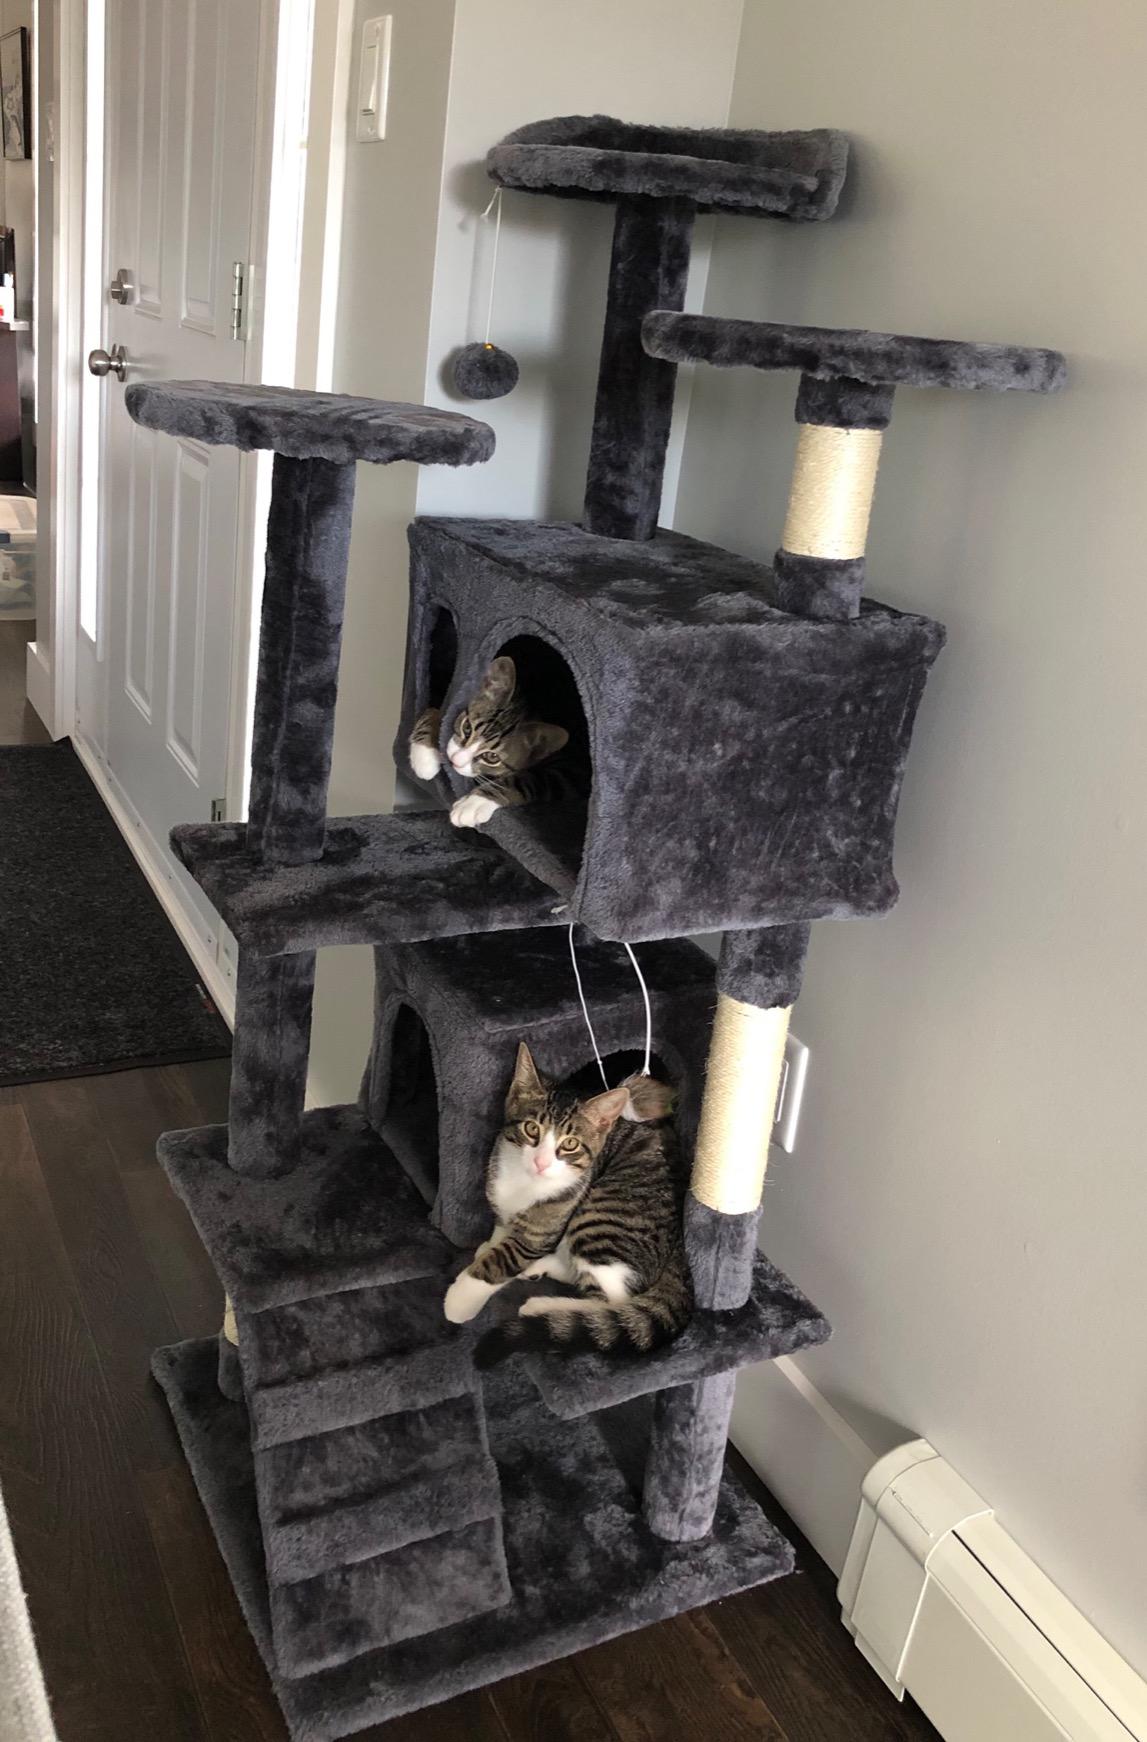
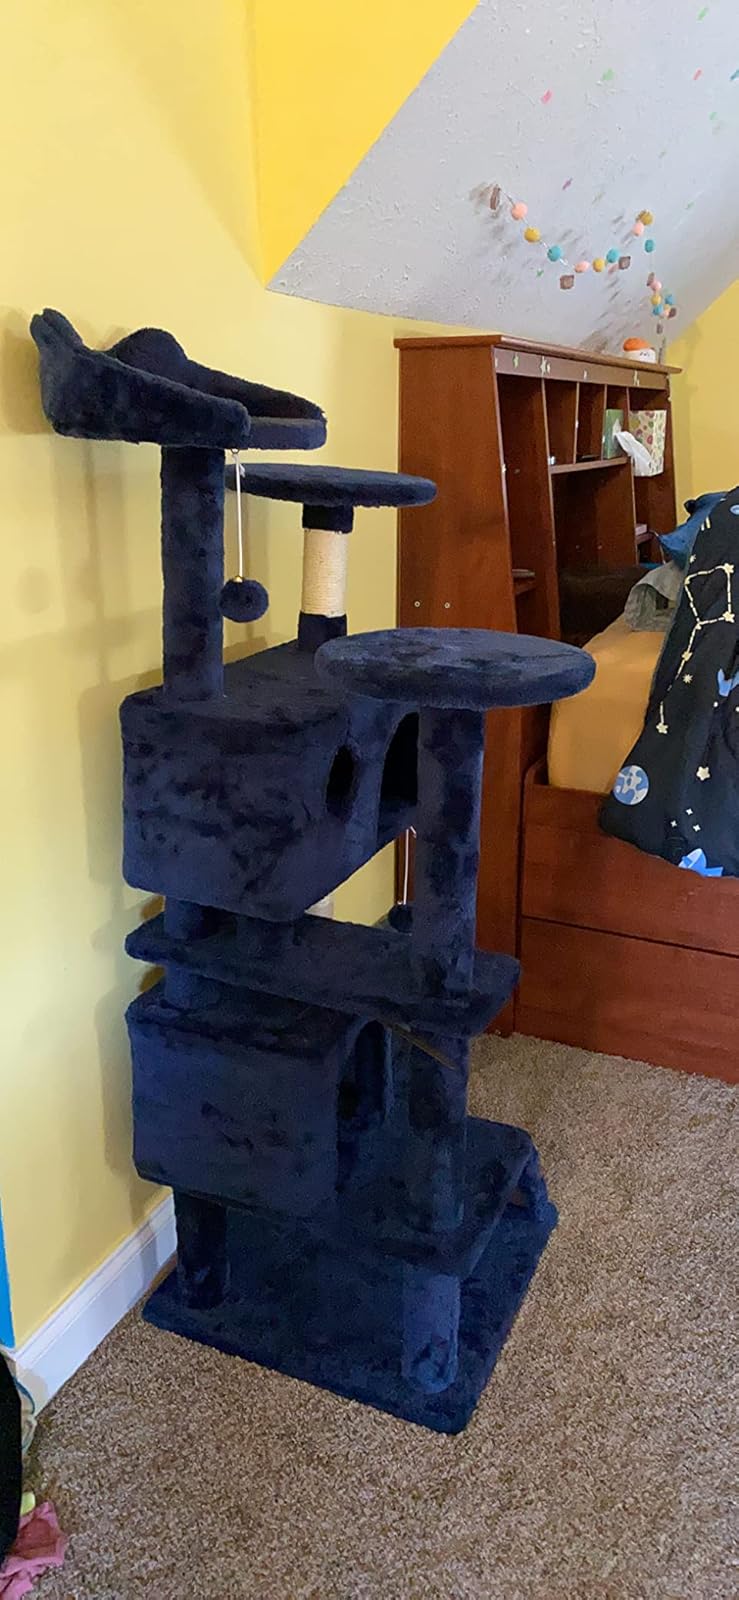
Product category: items_cat tree
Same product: no